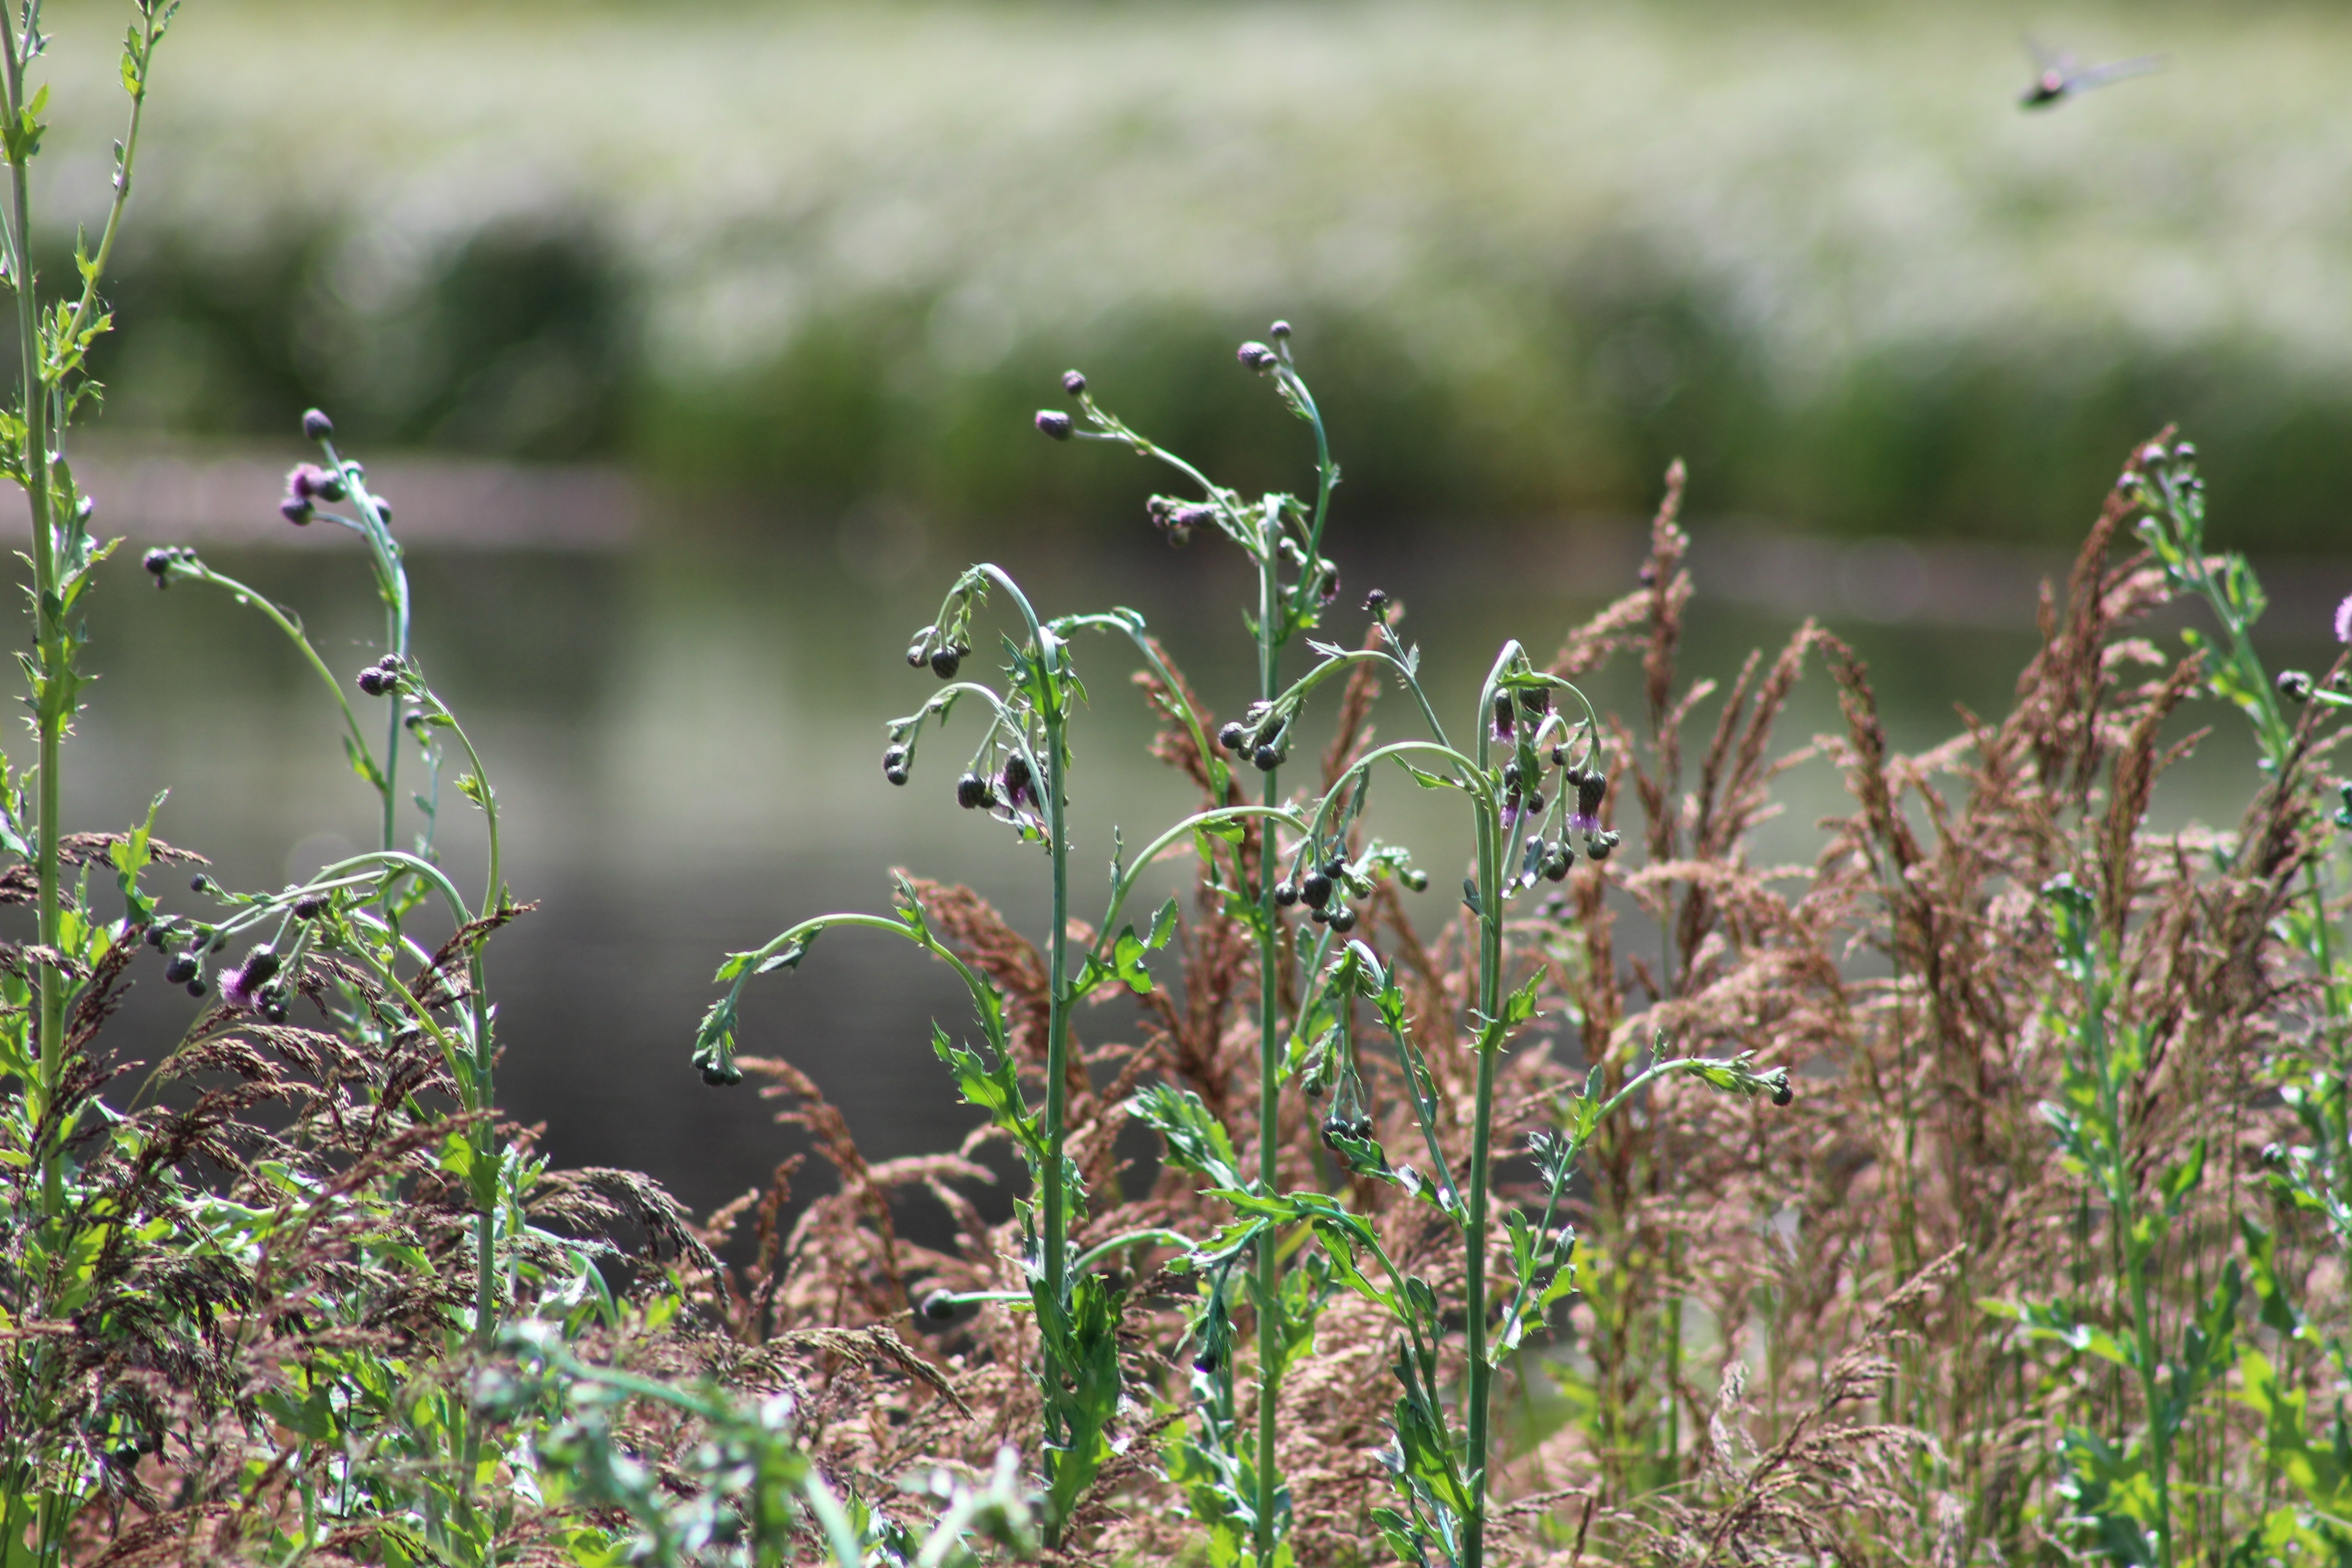
nature, forest, grass, plant, lawn, meadow, prairie, leaf, flower, wildlife, green, jungle, soil, botany, flora, fauna, wildflower, shrub, wetland, woodland, habitat, natural environment, grass family